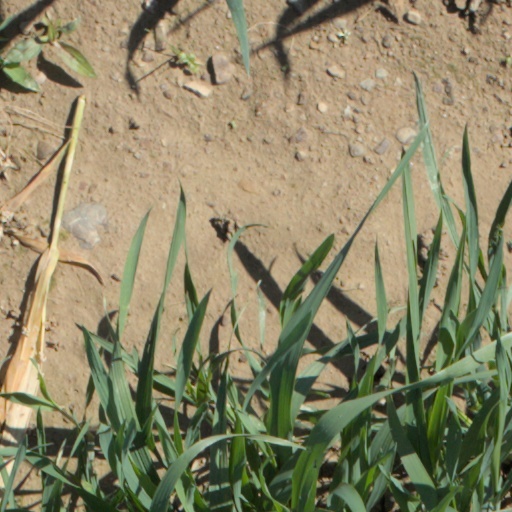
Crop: wheat